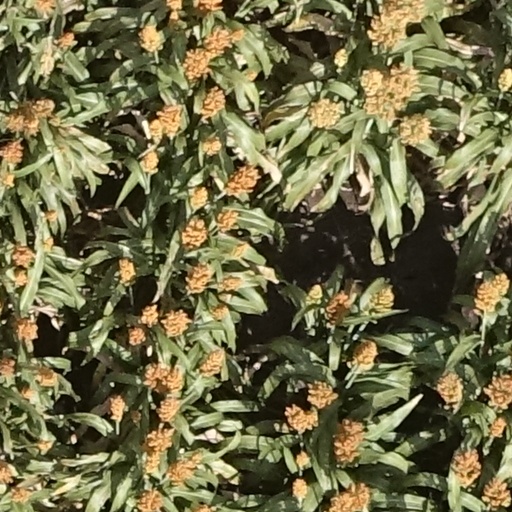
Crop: sorghum